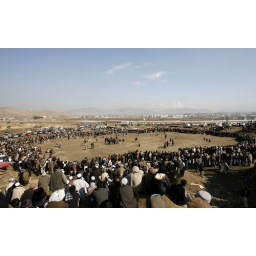
A general view shows the scene of a dog fighting ground in Kabul January 30, 2009. REUTERS/Omar Sobhani (AFGHANISTAN)